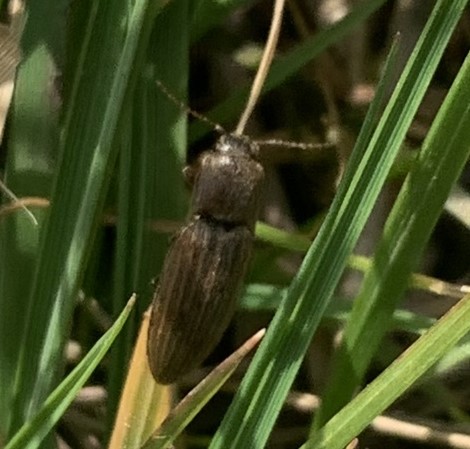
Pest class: clickbeetles_wireworms